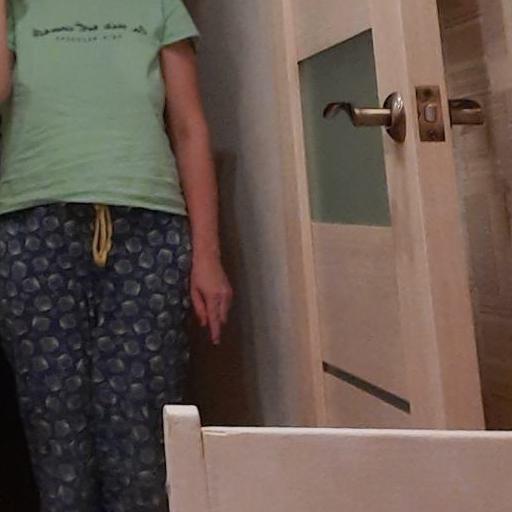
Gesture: no_gesture